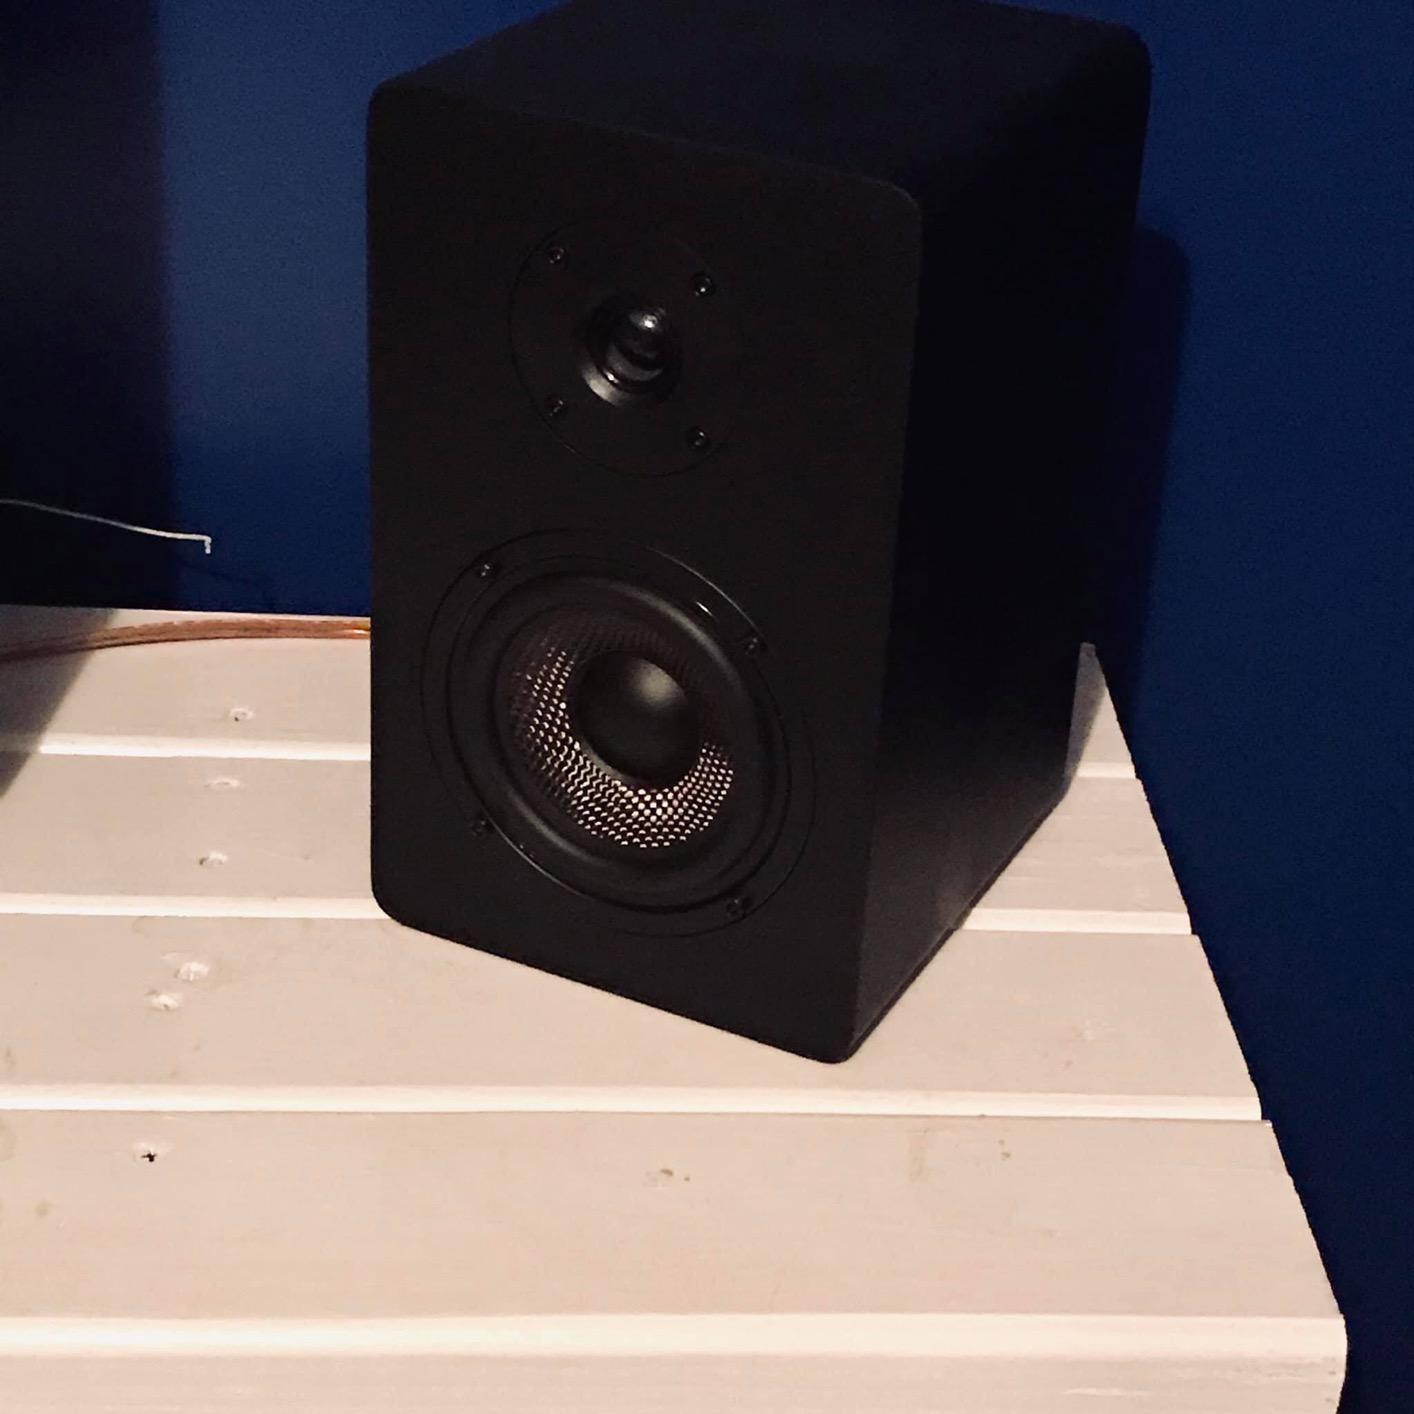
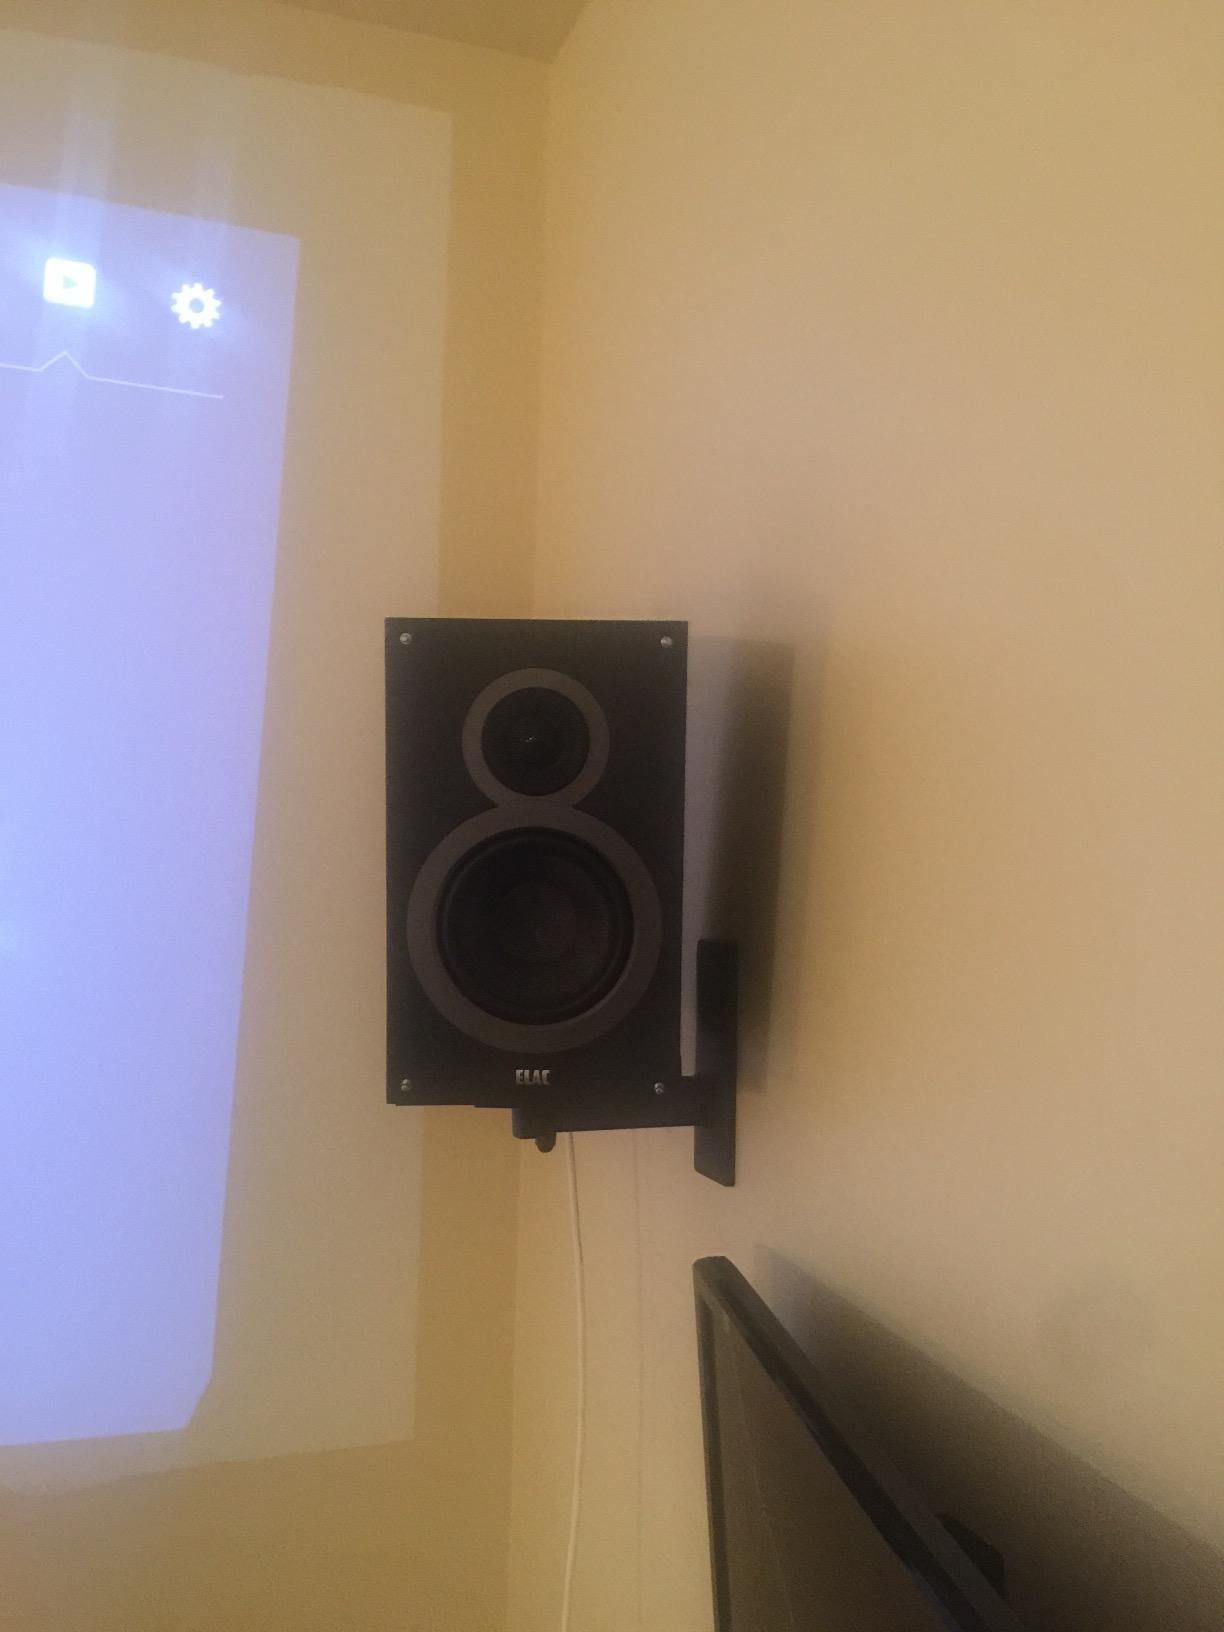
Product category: speaker
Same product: no